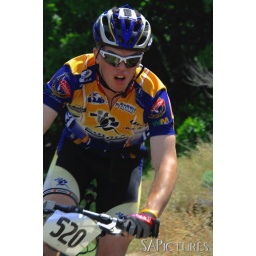
The Stan Crane Memorial mountain bike race in Draper, Utah, on Memorial Day, 2009.